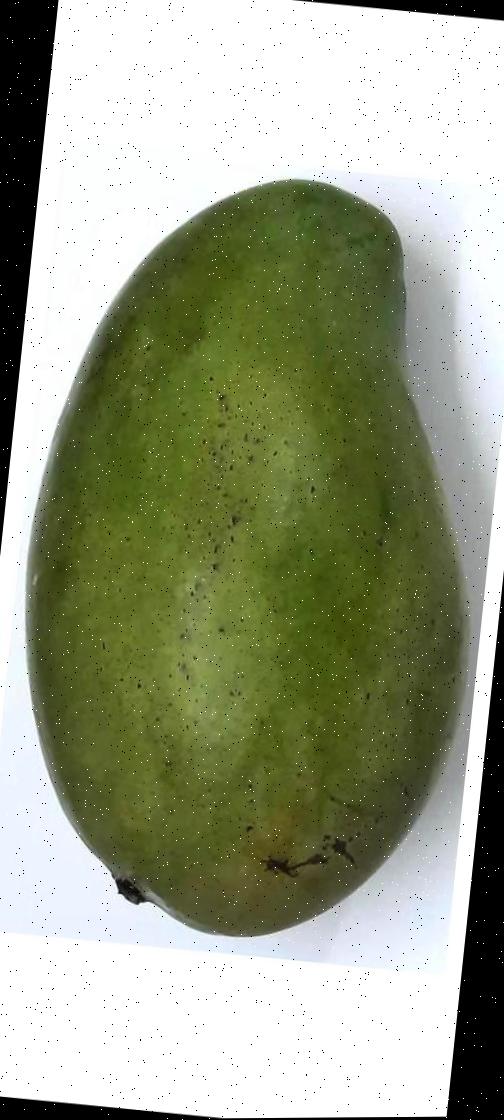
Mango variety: Amrapali